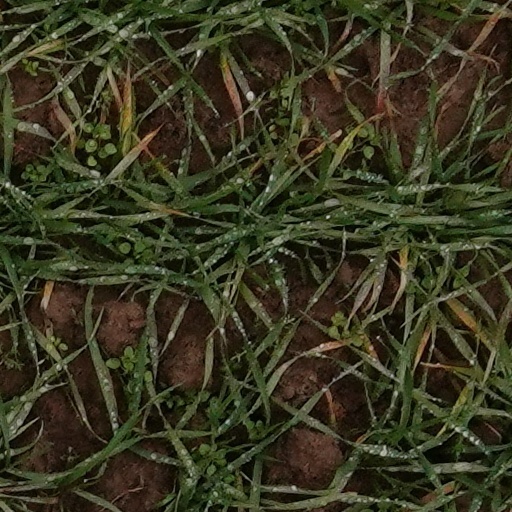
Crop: wheat